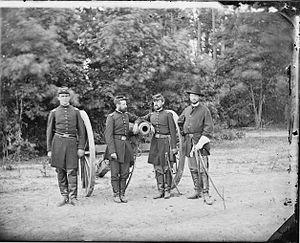
La brigade d'artillerie montée de l'armée du Potomac est une brigade de plusieurs batteries d'artillerie montée de la guerre de Sécession.